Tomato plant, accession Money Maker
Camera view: bottom (45 deg); turntable rotation: 330 degrees
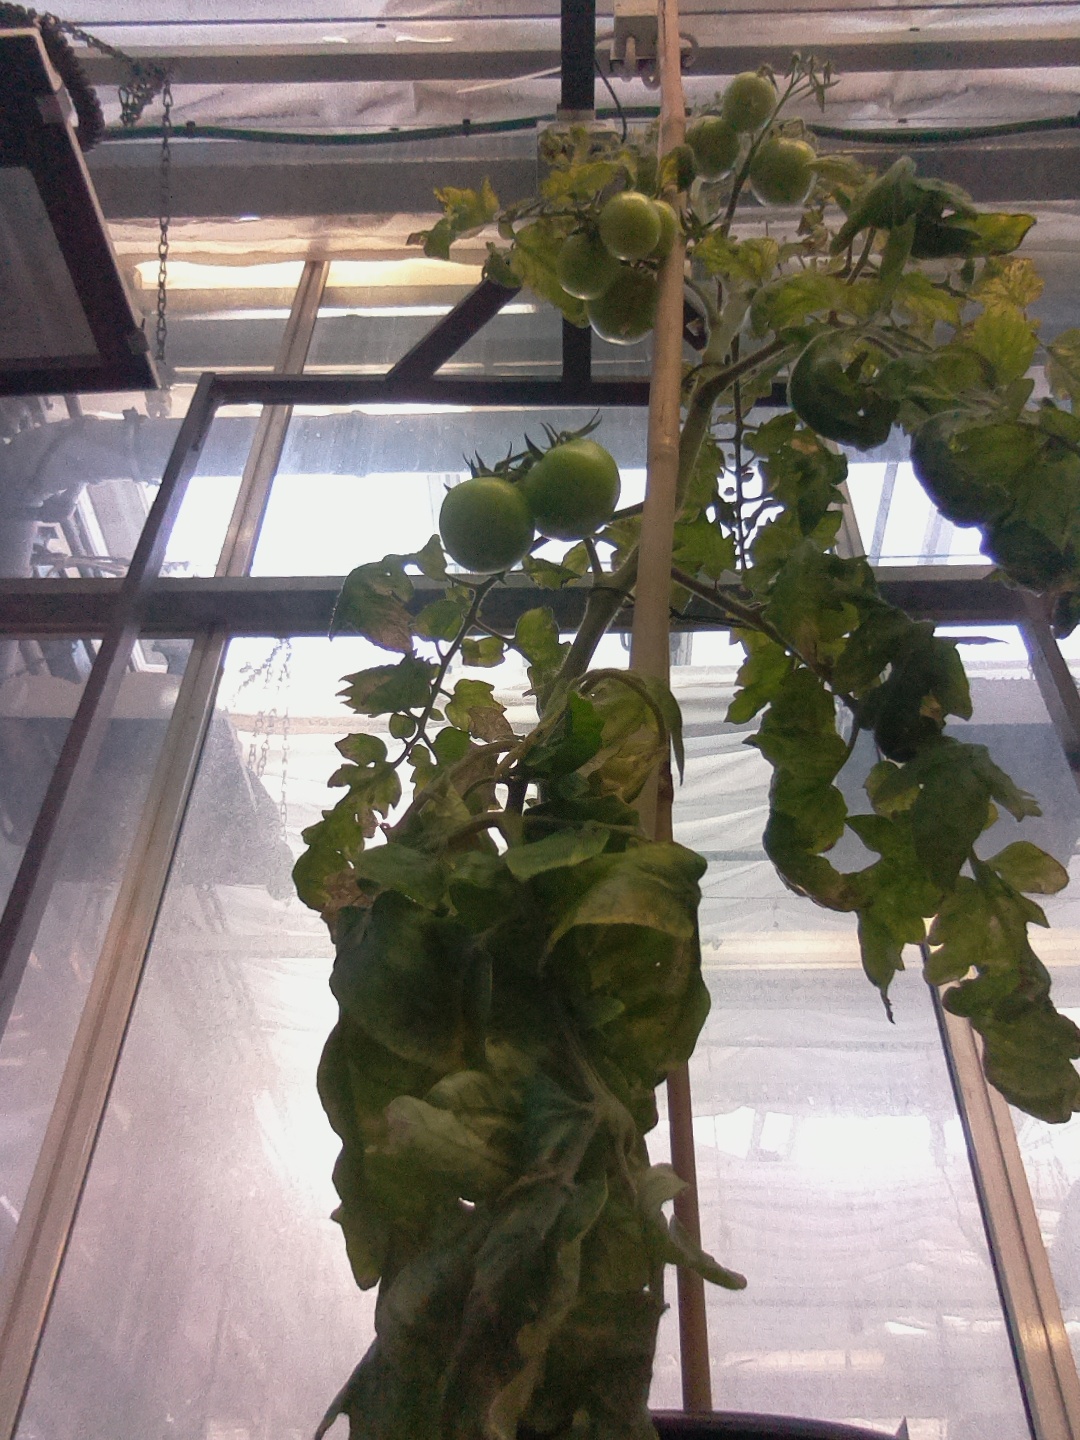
BBCH growth stage 77: 70%-80% of final fruit size